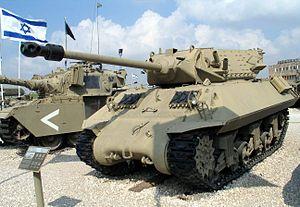
Le chasseurs de chars M10, connu également accompagné de son surnom M10 Wolverine », est un chasseur de chars américain construit à partir de 1942 utilisé pendant la Seconde Guerre mondiale.
Le canon Ordnance QF 17 pounder est un canon antichar britannique de calibre 76,2 mm en usage au cours de la Seconde Guerre mondiale. C'était le meilleur canon anti-char des alliés : équipé d'obus perforants, il pouvait détruire le blindage de presque tous les chars allemands. D'abord utilisé en Afrique du Nord comme canon antichar de 17 sur un affût de canon de 25 de campagne, il fut utilisé sur son propre affût dès la campagne de Sicile et équipa de nombreux chars de combats. Les Britanniques l'utilisèrent aussi pour réarmer des véhicules étrangers, par exemple les chasseurs de chars Sherman Firefly, qui mirent leurs unités de tanks au niveau de celles des Allemands.